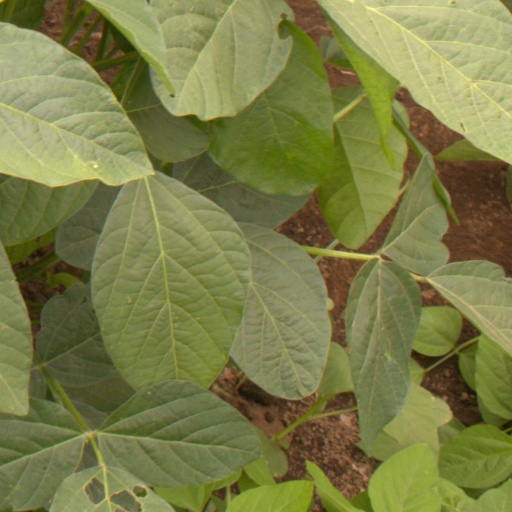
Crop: soybean